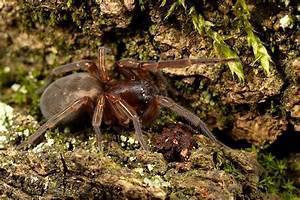
spider